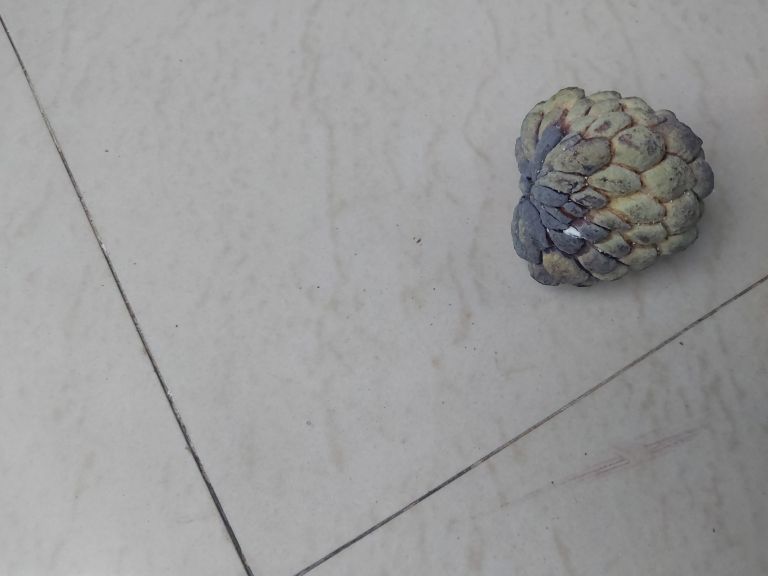
Disease label: Blank Canker